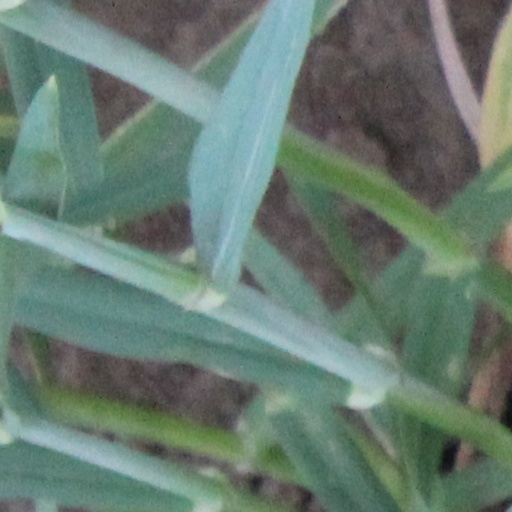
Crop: wheat